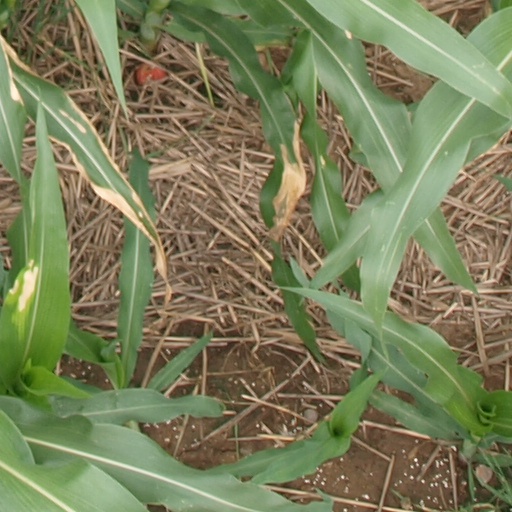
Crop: maize; corn